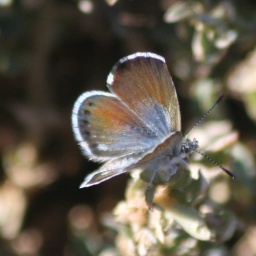
Very small butterfly on a plant in Alviso, California.